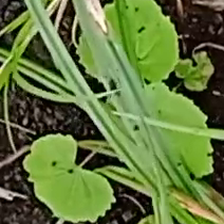
Weed species: Little_Mallow(Malva parviflora)